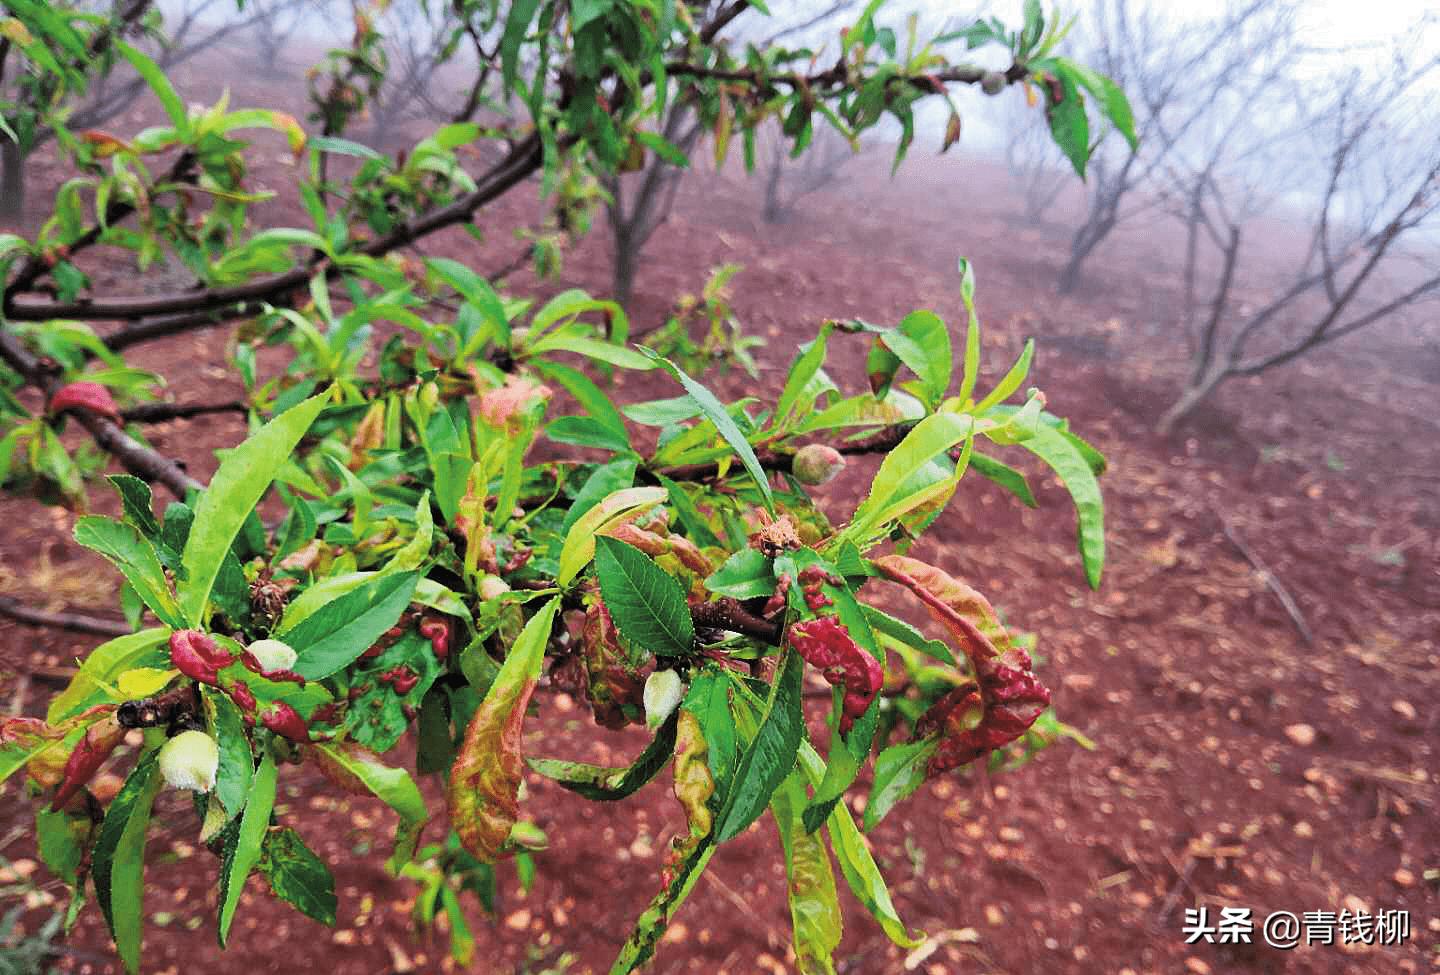
Plant: Peach
Disease: peach leaf curl